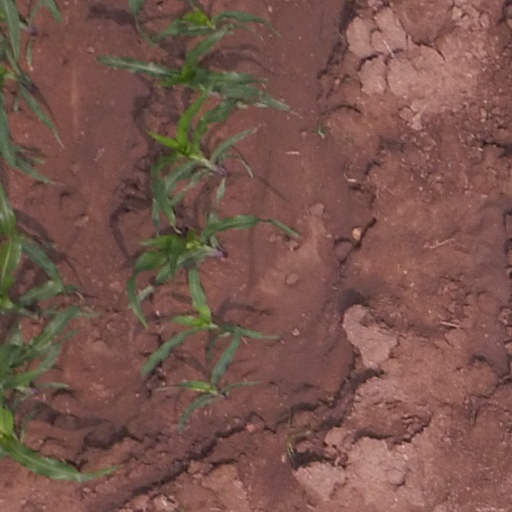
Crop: maize; corn